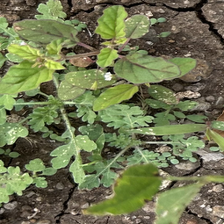
Weed species: Punarnava _(Boerhaavia diffusa)